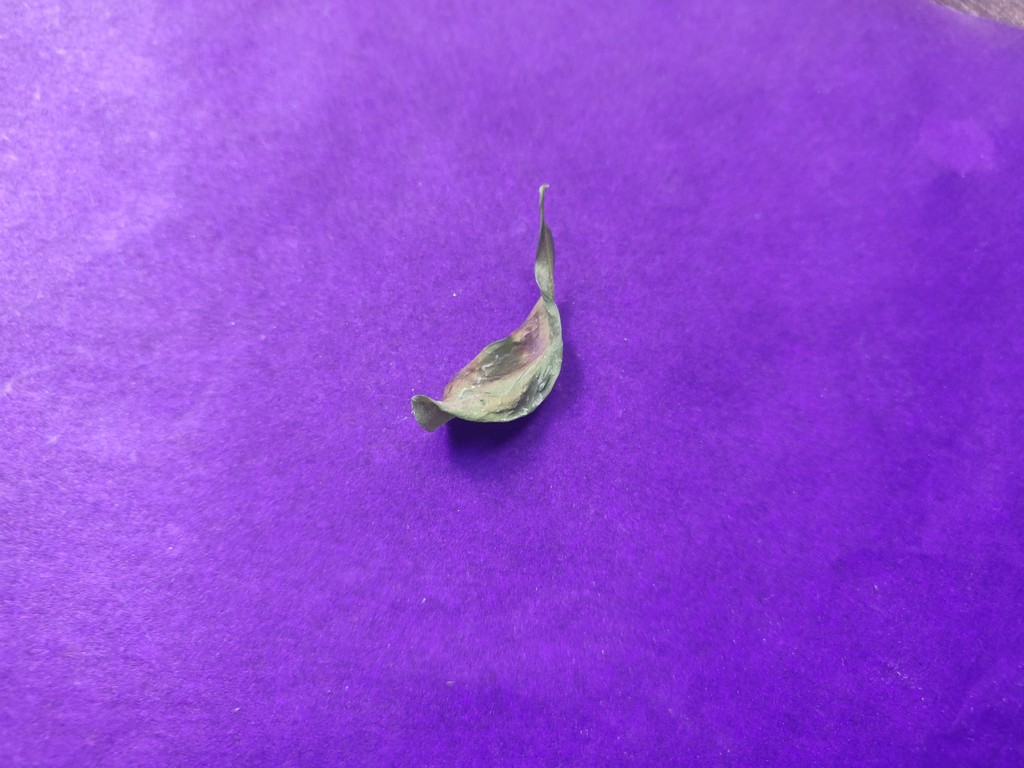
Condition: Dried
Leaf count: single
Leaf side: unknown